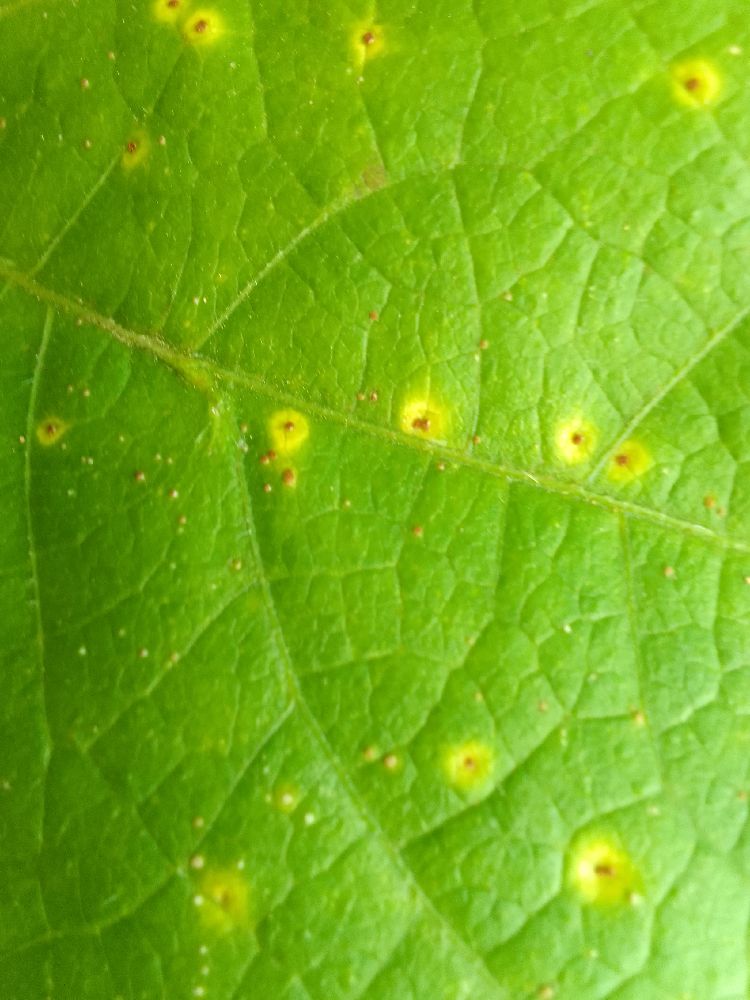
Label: rust